Pennsylvania Avenue National Historic Site

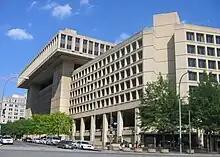
The J. Edgar Hoover Building, headquarters of the FBI.

The District Building was built in 1908 between 13 and 14th Streets NW on the south side of the avenue.